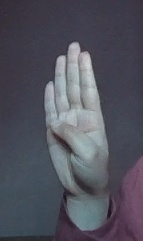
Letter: kaaf